Coshocton, Ohio

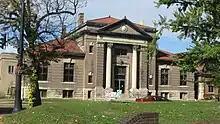
Coshocton Carnegie Library

Coshocton is home to a campus of the Central Ohio Technical College, which offers 31 associate degree programs and 12 certificate programs.